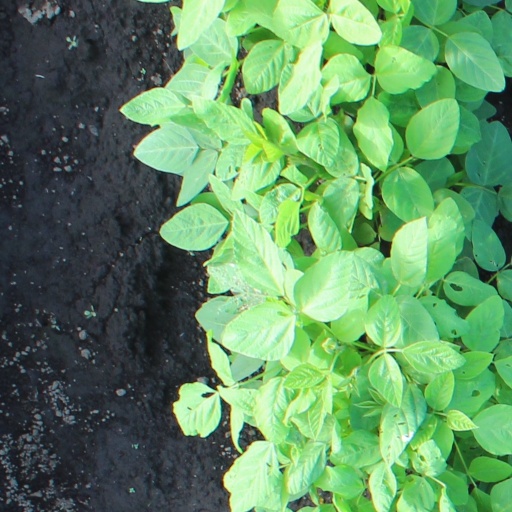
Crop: soybean